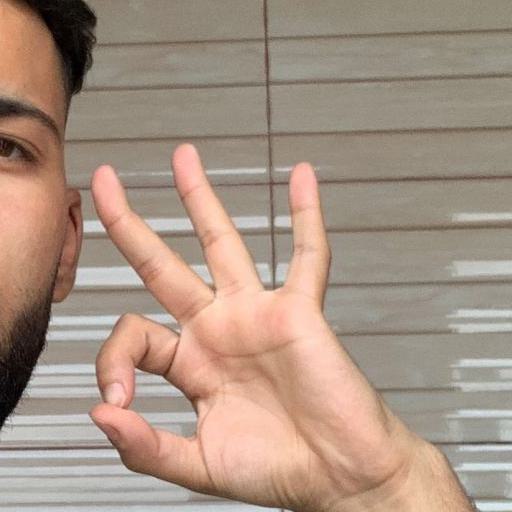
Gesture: ok